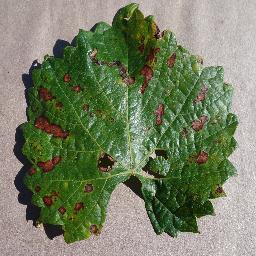
Label: Grape___Esca_(Black_Measles)